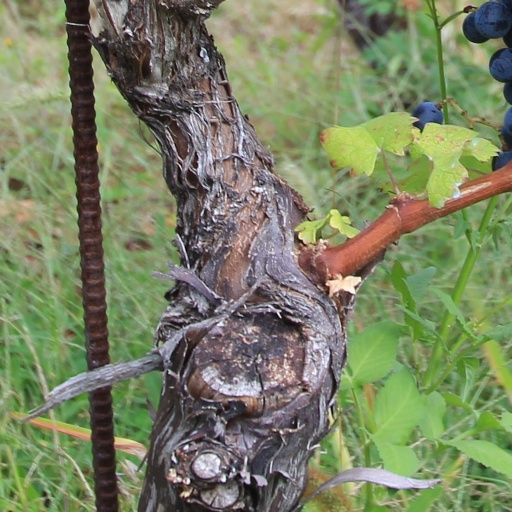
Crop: grape